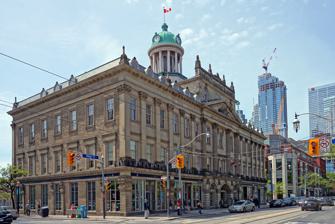
Building: St. Lawrence Hall
Country: Canada
Year built: 1850
Historic site in Ontario, Canada St. Lawrence Hall St. Lawrence Hall on King Street Location Toronto , Ontario , Canada Coordinates 43°39′01″N 79°22′20″W / 43.65028°N 79.37222°W / 43.65028; -79.37222 Built 1850–1851 Current use meeting hall Architect William Thomas Architectural style(s) Renaissance Revival Owner City of Toronto National Historic Site of Canada Designated 1967 St. Lawrence Hall is a meeting hall in Toronto , Ontario , Canada, located at the corner of King Street East and Jarvis Street . It was created to be Toronto's public meeting hall home to public gatherings, concerts, and exhibitions. Its main feature was a thousand-seat amphitheatre. For decades the hall was the centre of Toronto's social life before larger venues took over much of this business. Today the hall continues as a venue for events including weddings, conferences, and art shows. History St. Lawrence Hall, c. 1860. The building was erected in 1850—51, following the Great Fire of Toronto in 1849. The location was previously part of the Market Square area and had been the site of the first permanent market buildings as well as site of Joseph Bloor 's Farmer's Arms Inn from 1824 to 1831. The Great Fire of Toronto in 1849 caused the northern portions of this building to be pulled down, leading to the building of the current St. Lawrence Market in 1850 a block south at what was then Palace Street, and today is known as Front Street . The vacated area at the corner of King and Jarvis was in the heart of the growing community. The new Renaissance Revival style building was designed by William Thomas . It was here that prominent politicians such as John A. Macdonald and George Brown , Fathers of Confederation , addressed the people of Toronto. It was the main venue for musicians and other performers who came to the city. The lower levels were integrated into the market and were home to stores and businesses. A third storey section of the building was known as St. Patrick Hall, an important meeting place for the Irish Catholic Benevolent Union. By the 1870s the growing city had a number of larger and more suitable performance venues and the Hall entered a long decline. It continued to serve a number of roles, including several years as the home of the National Ballet . The City of Toronto government fully restored the hall in 1967 to mark the Centennial of Confederation (and rebuilt the east wing which had completely collapsed). That same year it was designated as a National Historic Site . The first two Juno Awards ceremonies were presented here in 1970 and 1971. A remote detonated explosion, standing in for the groundbreaking of Canada's Wonderland theme park in the York Region town of Maple , took place from the Hall. The site is protected under Part IV of the Ontario Heritage Act since 2009. The City of Toronto also notes that the "Front Street right of way at 92 Front Street East is an Archaeologically Sensitive Area". Architect and architecture Interior of St. Lawrence Hall. The building was designed by architect William Thomas . William Thomas (c. 1799–26 December 1860) was an architect of both England and Canada. He immigrated to Toronto with his wife and 10 children from Leamington Spa, England due to the economic crisis in 1837. After his emigration to Toronto, his career as a city engineer and architect prospered. One of his well-recognized successful works in architecture after his settlement is St. Lawrence Hall. Thomas’ work was undoubtedly influenced by 16th-century Italian Renaissance architecture , the central Roman temple that consists of the pediment , four engaged Corinthian columns , and the three arches underneath very closely resemble the work of an Italian Classist architect, Andrea Palladio . The symmetrical composition of building elements is also a defining characteristic of Renaissance architecture. The Renaissance Revival was a clear goal of William Thomas, but the Hall reinterpreted the Italination in a vernacular and contemporary manner. St. Lawrence Hall is designed in a Victorian composition with a French mansard roof due to abundant snowfall in Ontario. The ornamental cupola on top of the main hall is another feature of the Hall. St. Lawrence Hall from St. James Park November, 2021 See also List of oldest buildings and structures in Toronto References